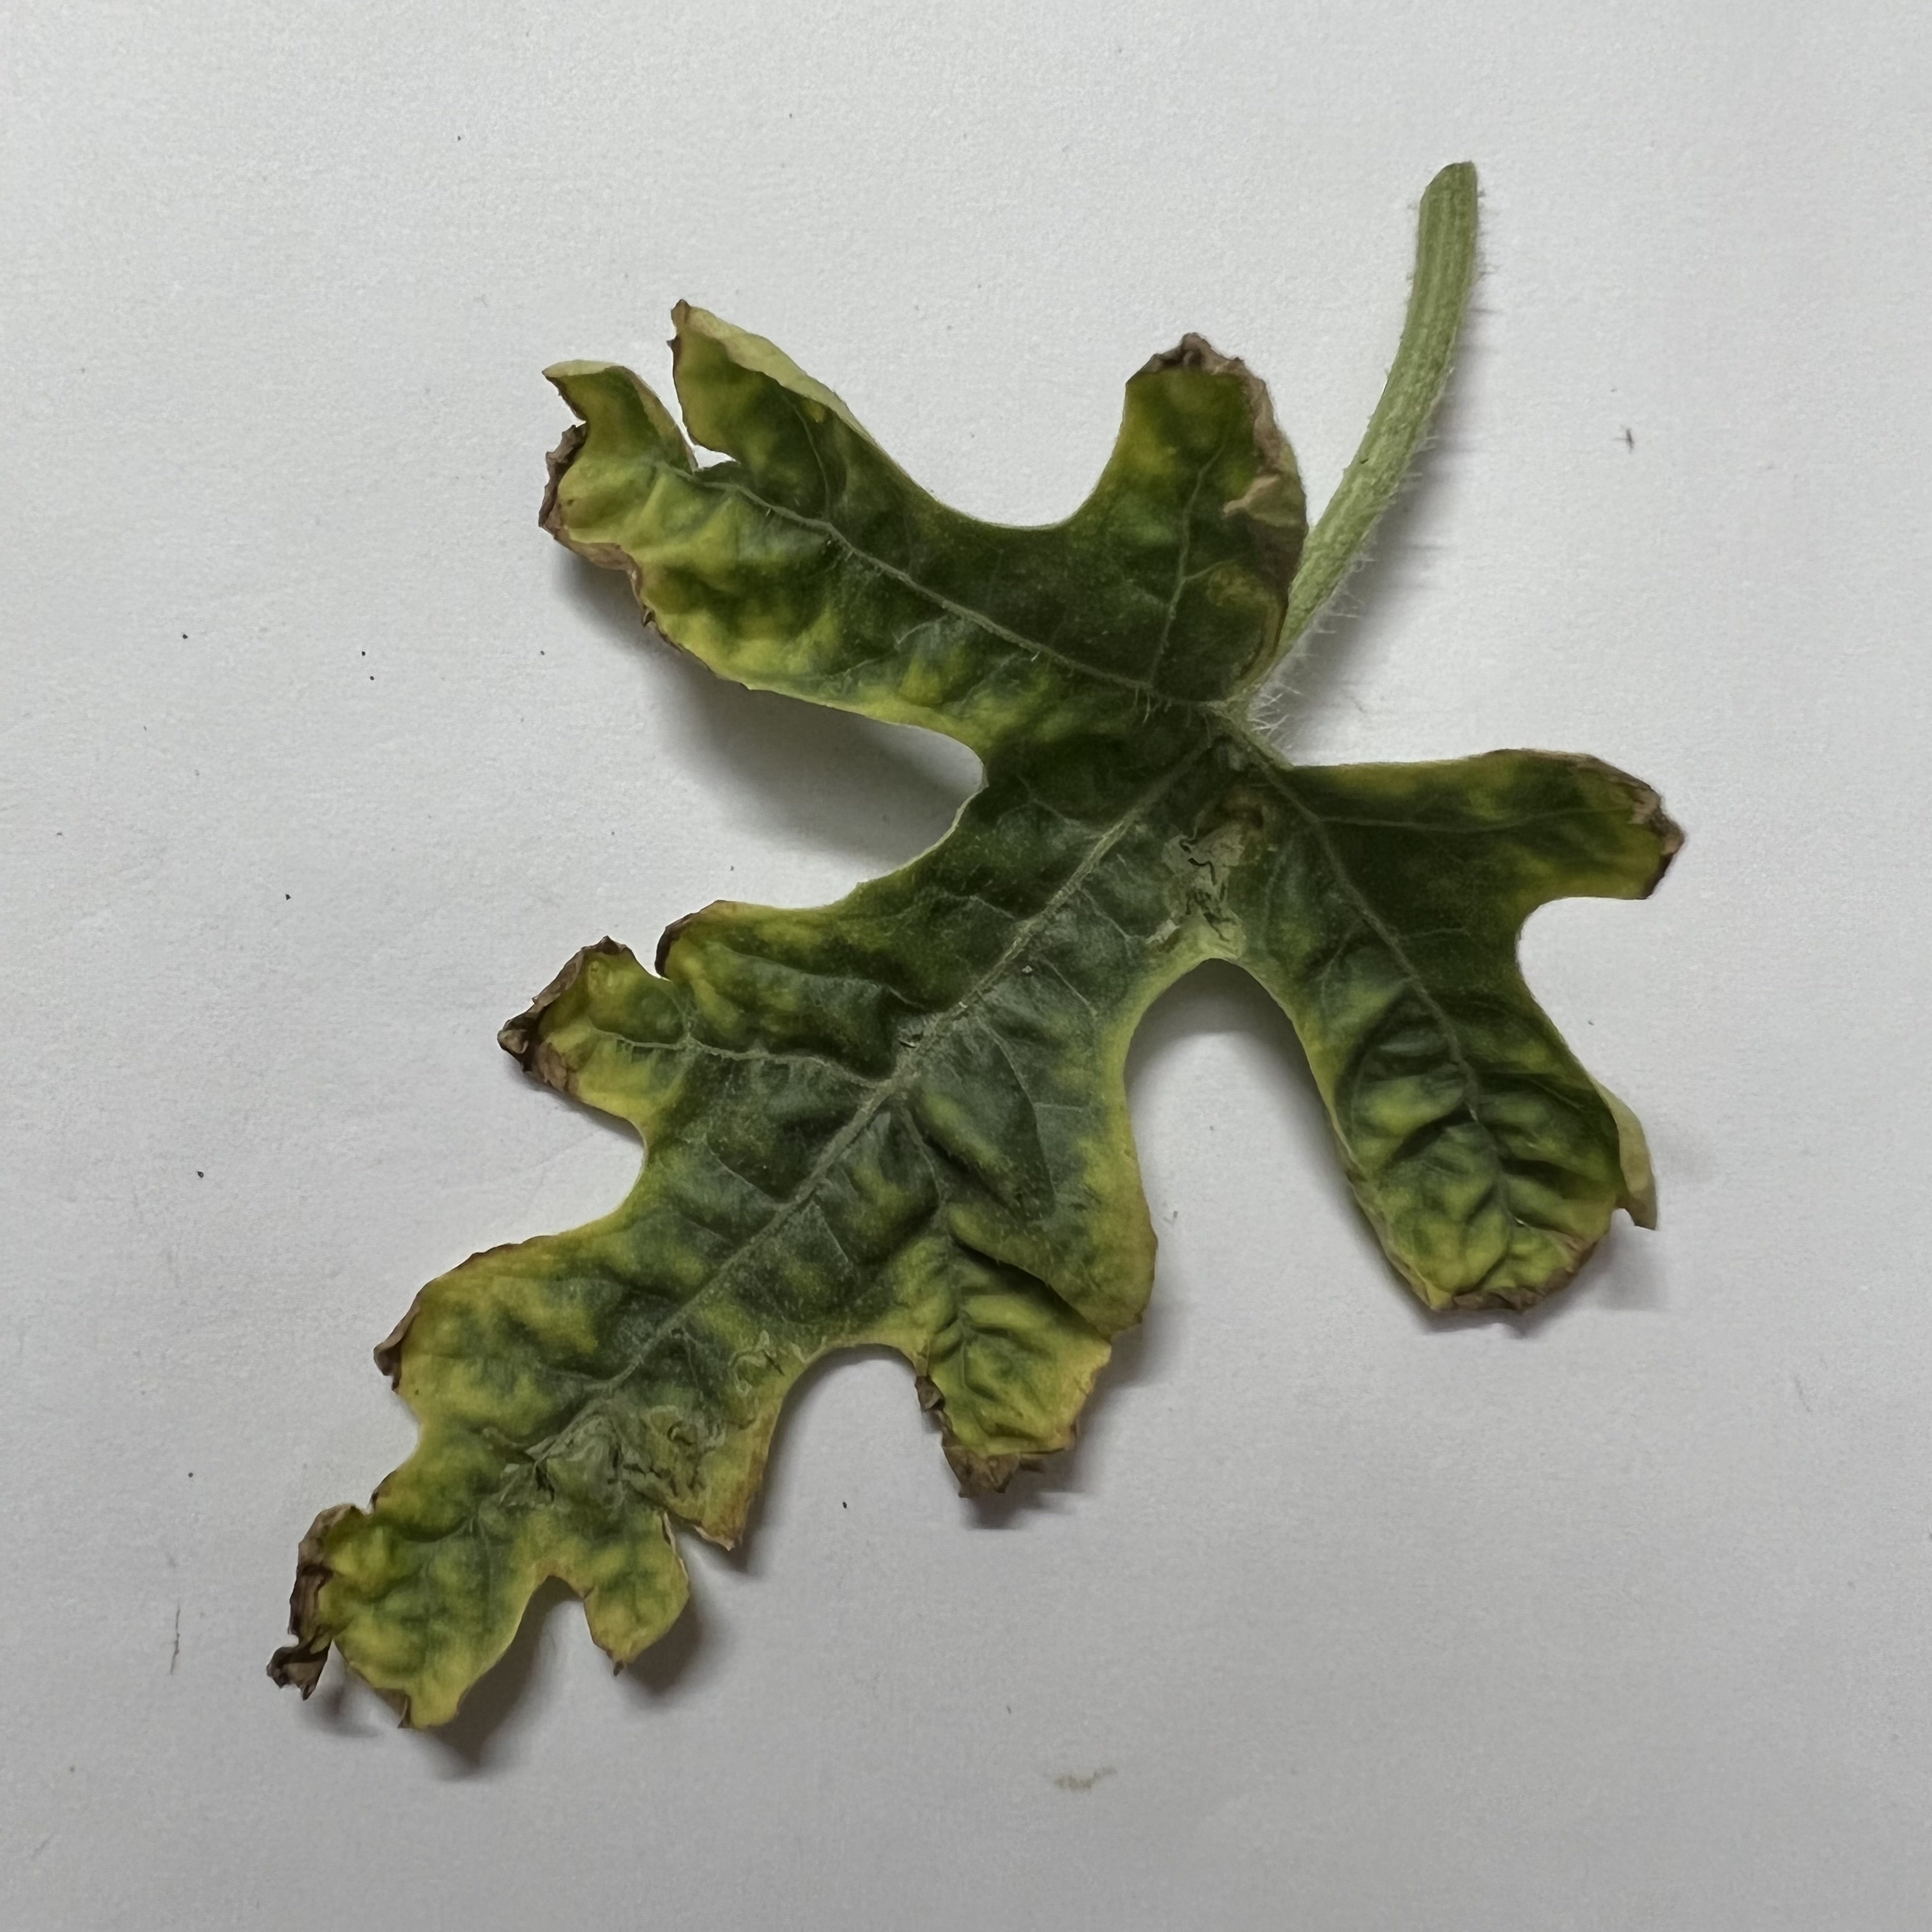
Label: Downy_Mildew